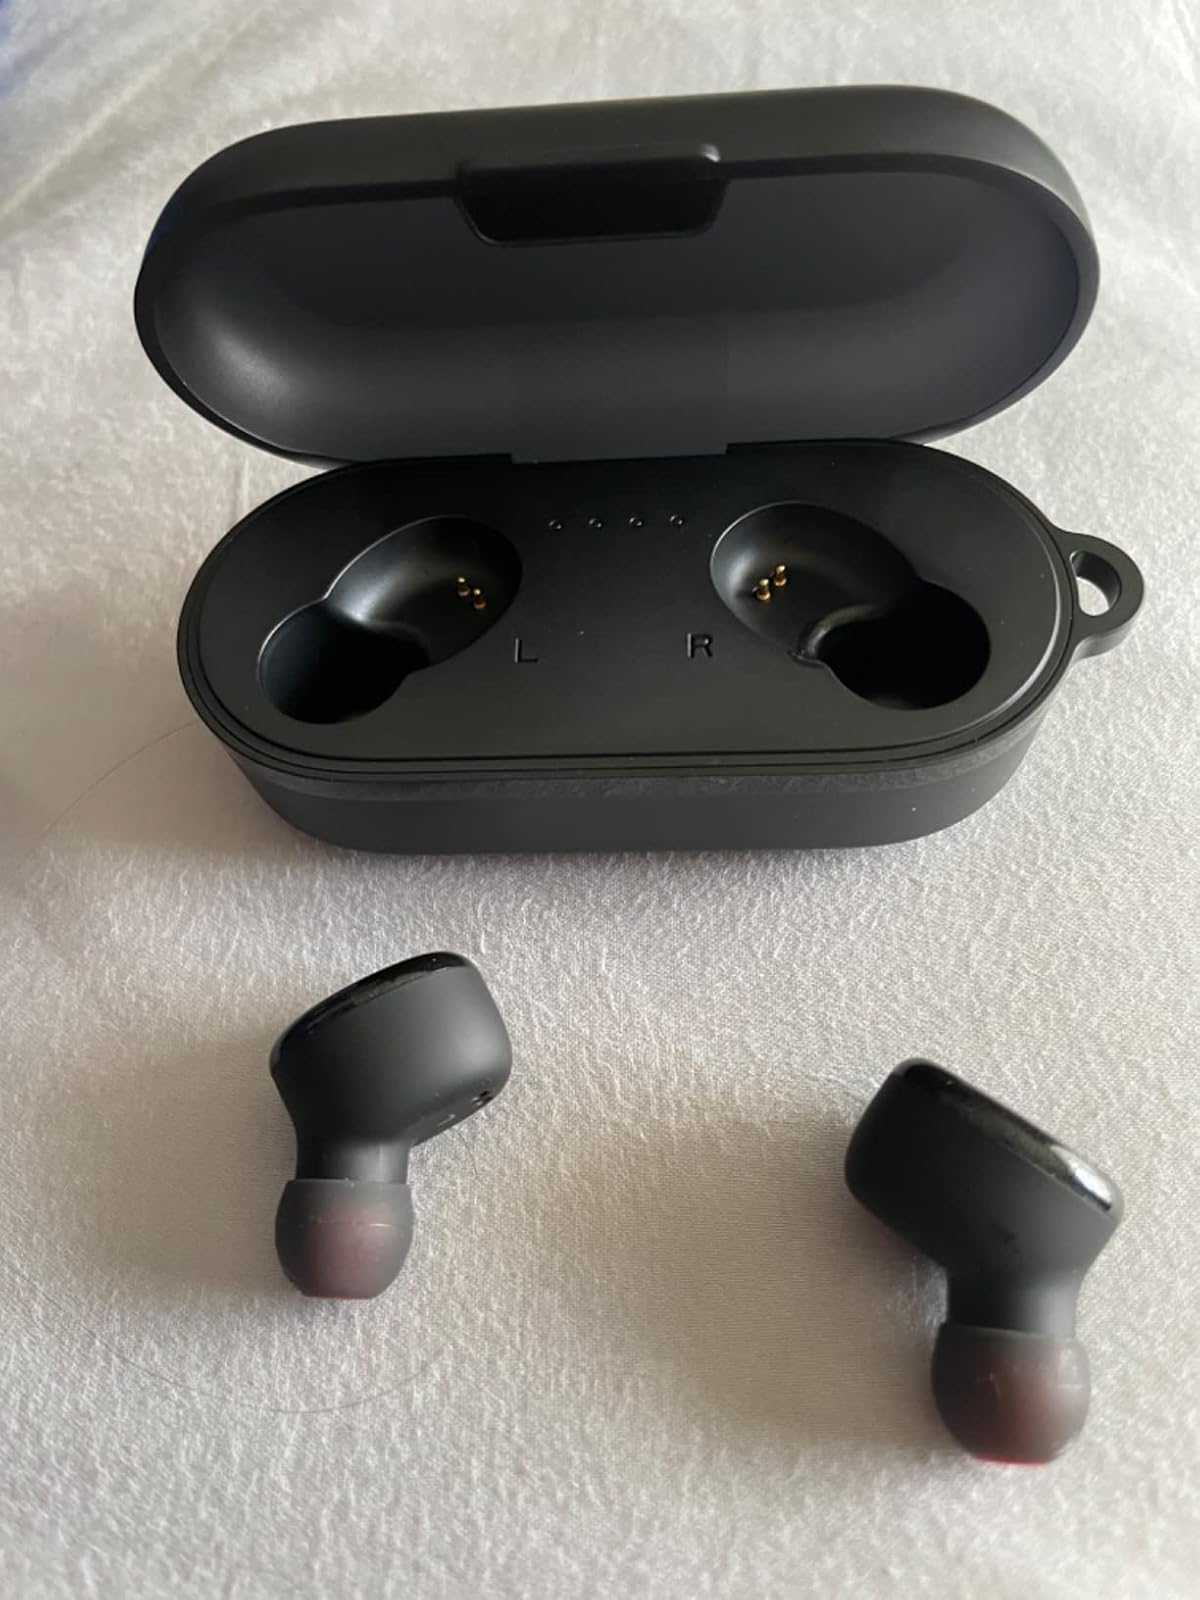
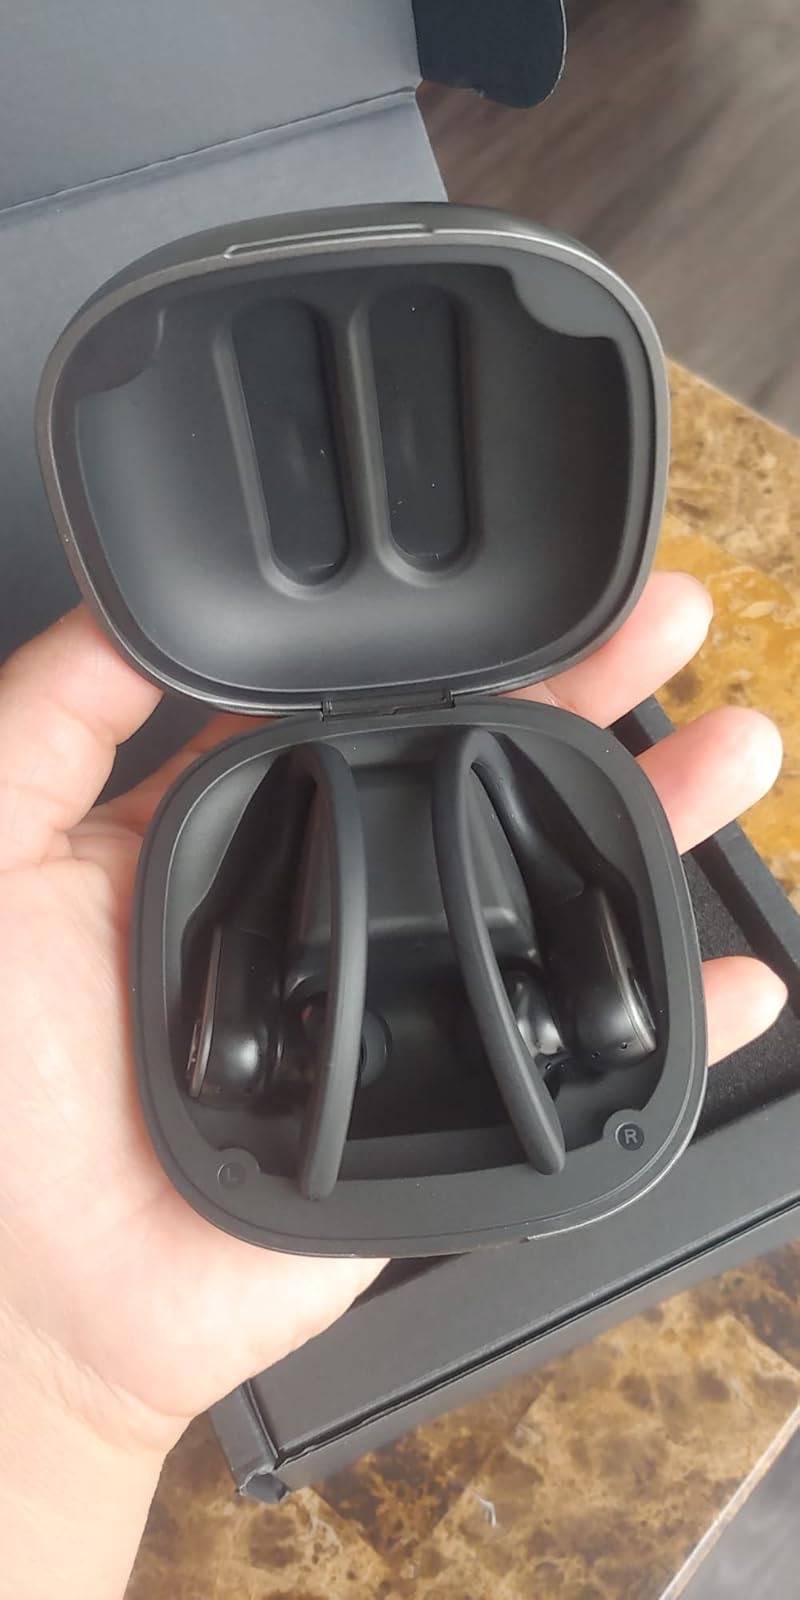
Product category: earbuds
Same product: no